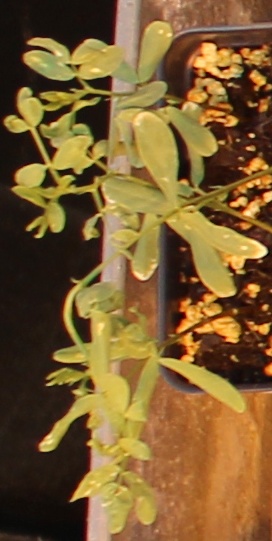
Label: Lentil